Clarence Thomas

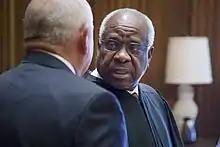
Thomas speaking to Secretary of Agriculture Sonny Perdue in 2017

Thomas has made public his belief that all limits on federal campaign contributions are unconstitutional and should be struck down. In "Citizens United v. FEC" (2010), Thomas joined the majority but dissented in part, arguing that the Bipartisan Campaign Reform Act's disclaimer and disclosure requirements were unconstitutional. He reinforced his defense of anonymous speech in "Doe v. Reed" (2010), writing that the First Amendment protects "political association" by means of signing a petition.In "Tinker v. Des Moines Independent Community School District" (1969), Justice Hugo Black dissented from the Court's opinion invalidating a school's policy to forbid students from wearing armbands in protest of the Vietnam War. Thomas endorsed Black's dissent in "Morse v. Frederick" (2007), concurring with narrowing the rationale of "Tinker" and arguing that "Tinker" be overruled as it was a constitutionally unsupported "sea change in students’ speech rights". In his view, the Constitution does not govern whether public school students may be disciplined for expressive behavior.